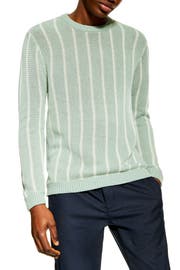
a chunky reverse jersey sweater knit from midweight cotton yarn get the cred on campus or off in retro vertical stripe